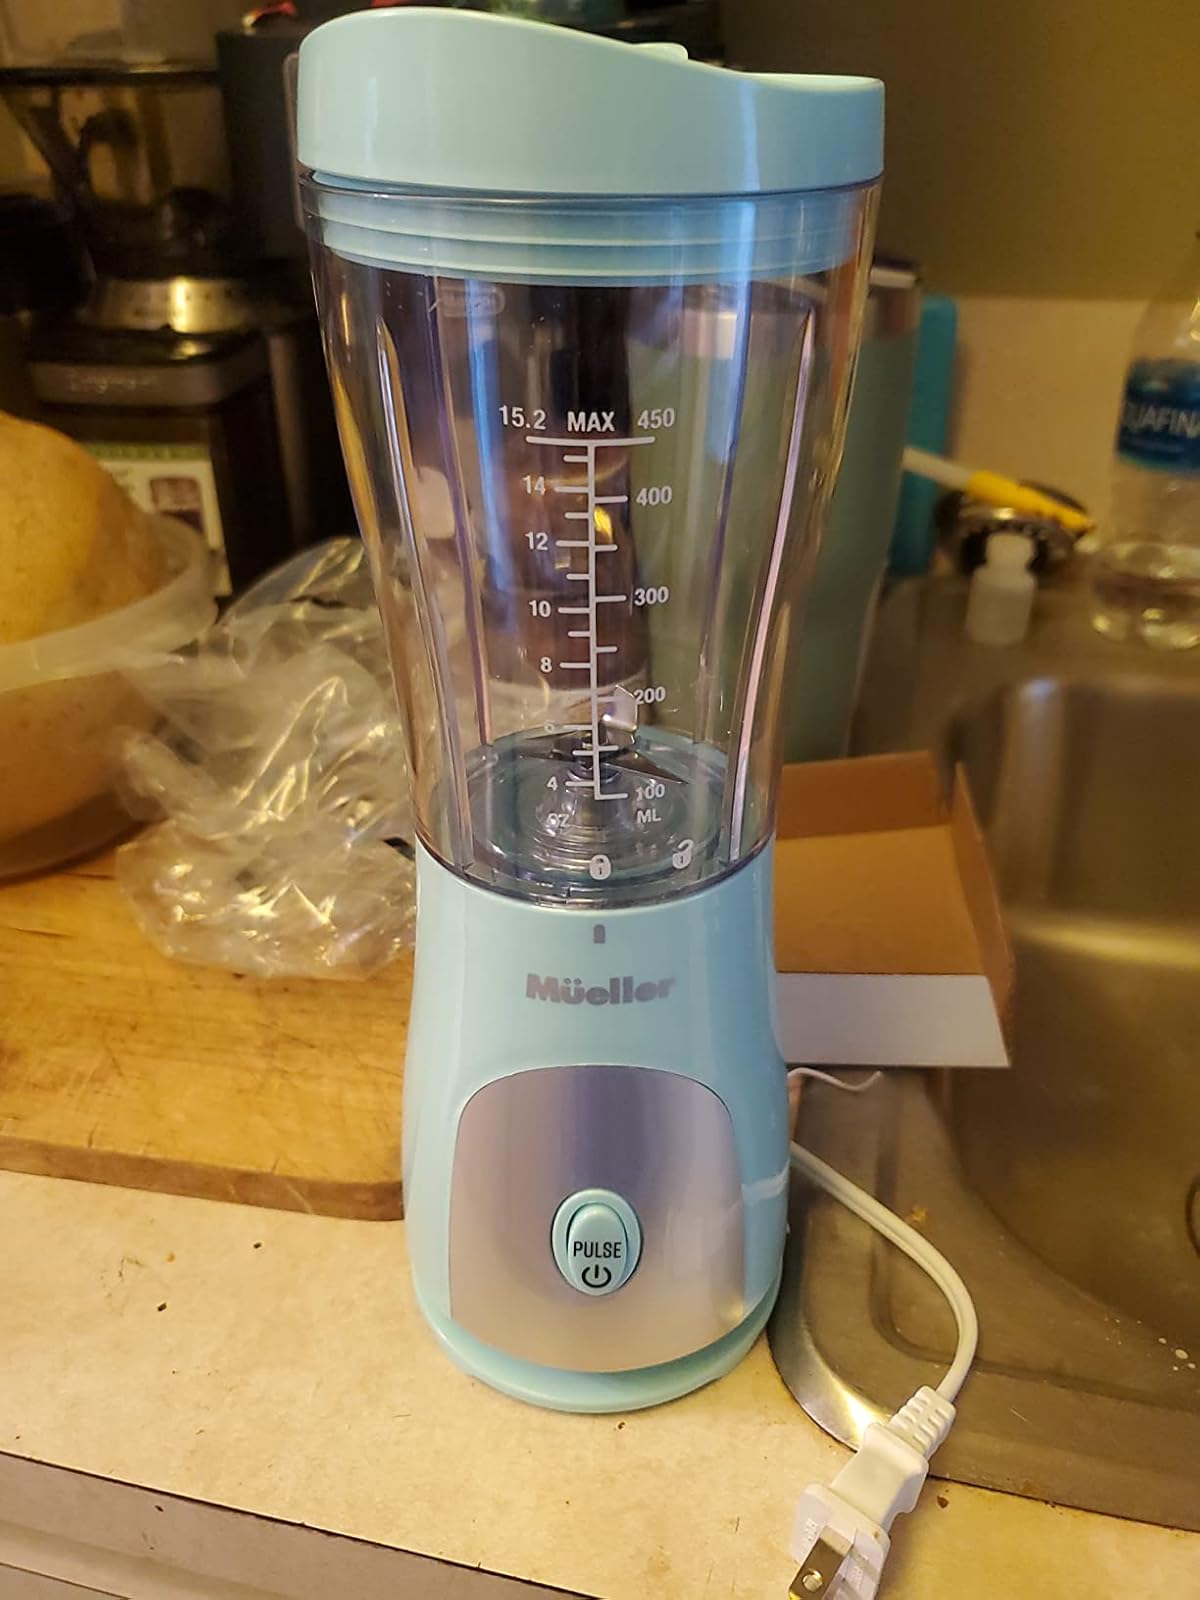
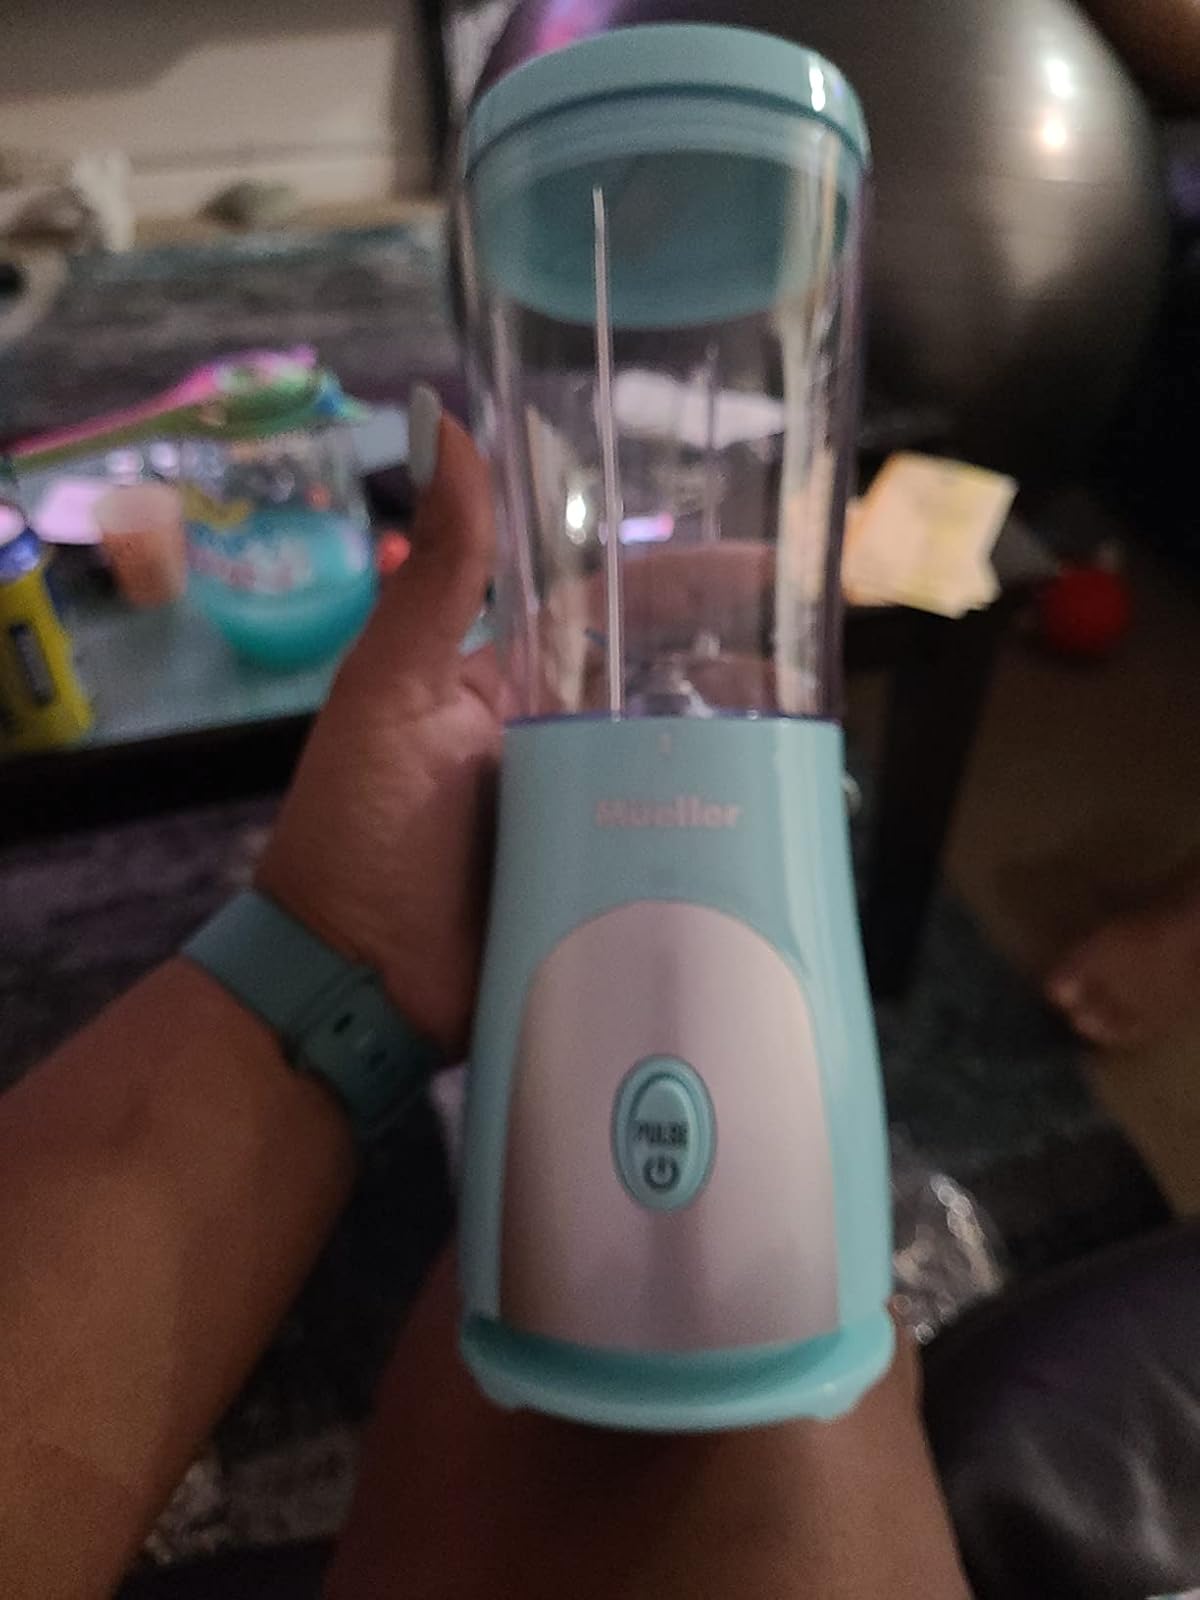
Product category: items_blender
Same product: yes